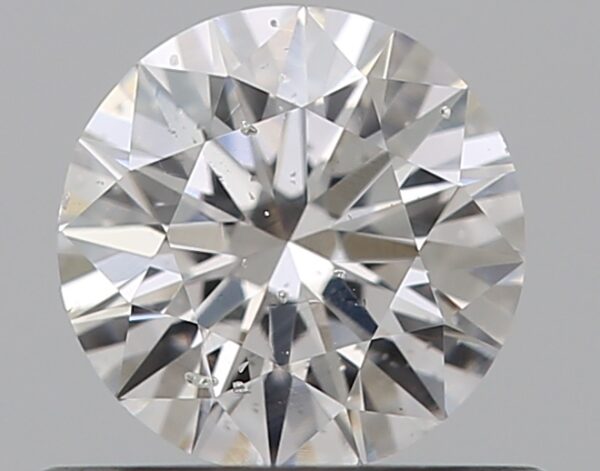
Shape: round
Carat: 0.5
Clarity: SI2
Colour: D
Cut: EX
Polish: VG
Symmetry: VG
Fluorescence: F
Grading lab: GIA
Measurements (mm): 5.11 x 5.16 x 3.16